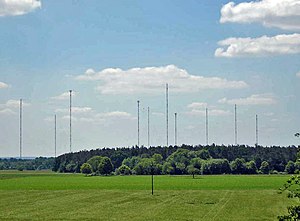
DCF77
DCF77-senderen i Mainflingen
DCF77 er en tidsstandard med en sender, der udsender et simpelt opbygget radiosignal, som indeholder et tidssignal samt nogle logiske informationer som sommertid, varsling af sommertid og skudsekunder.